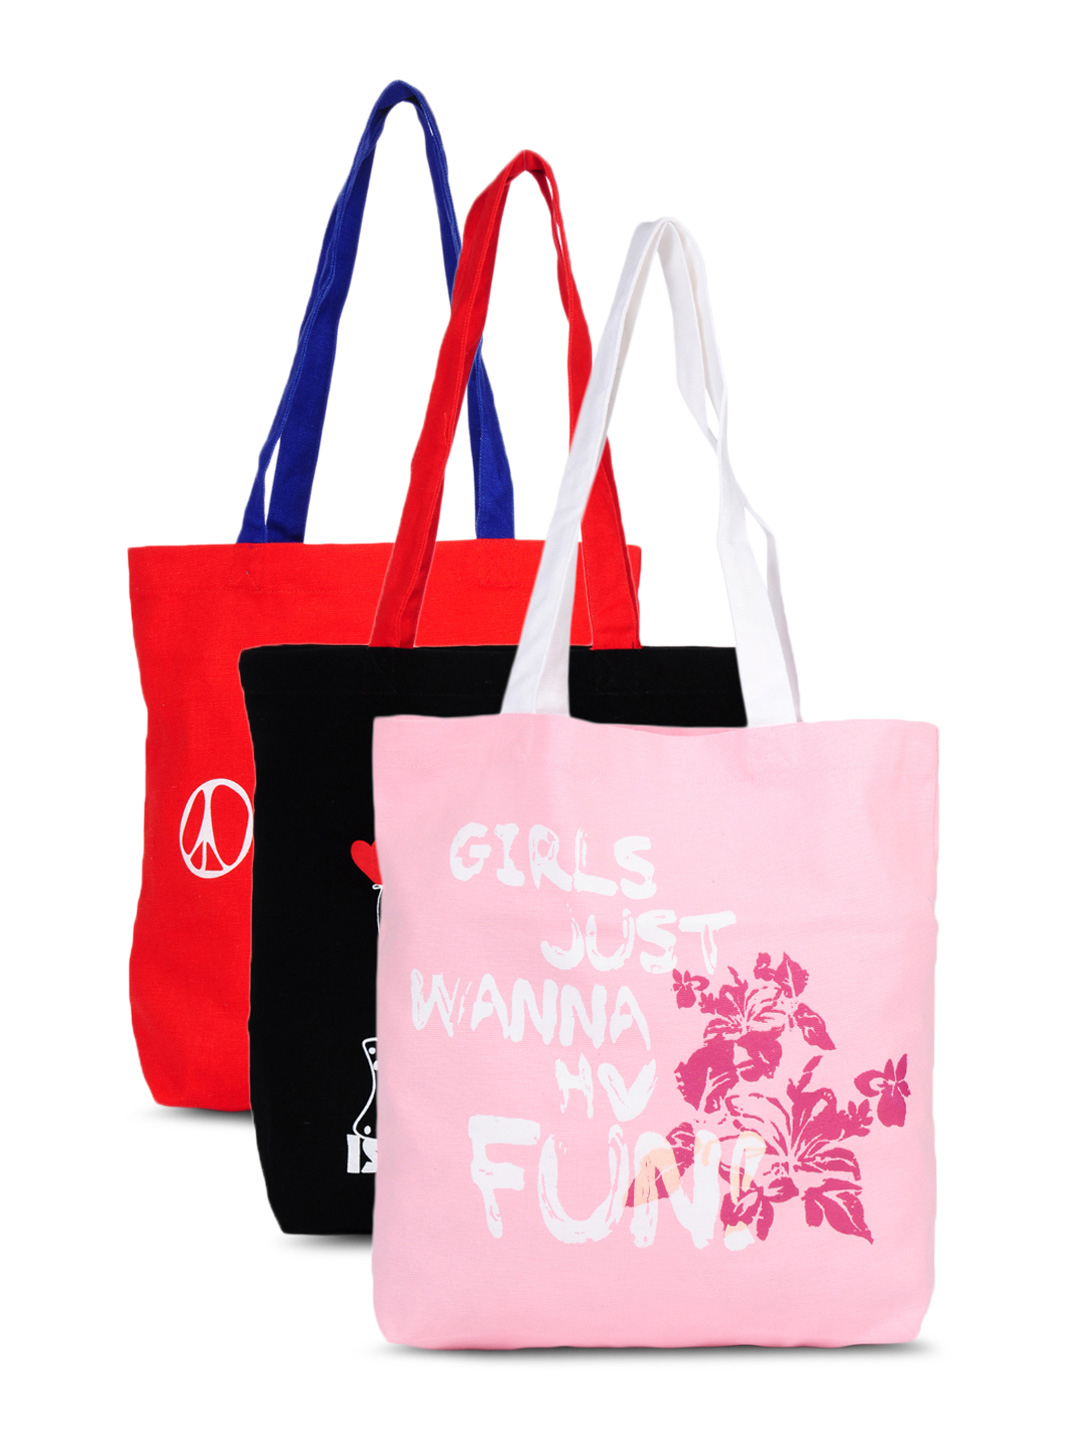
Be For Bag Women Pack of 3 Bag
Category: Accessories / Bags / Handbags
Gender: Women
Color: Black
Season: Summer 2015
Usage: Casual